Shonen Kininden Tsumuji

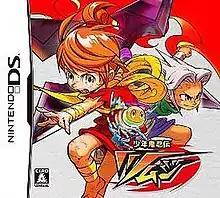

is a 2010 action-adventure video game developed by Neuron Age and published by Electronic Arts in Japan.